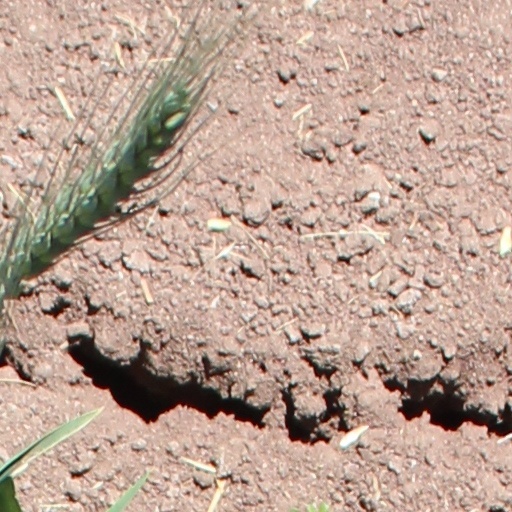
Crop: wheat